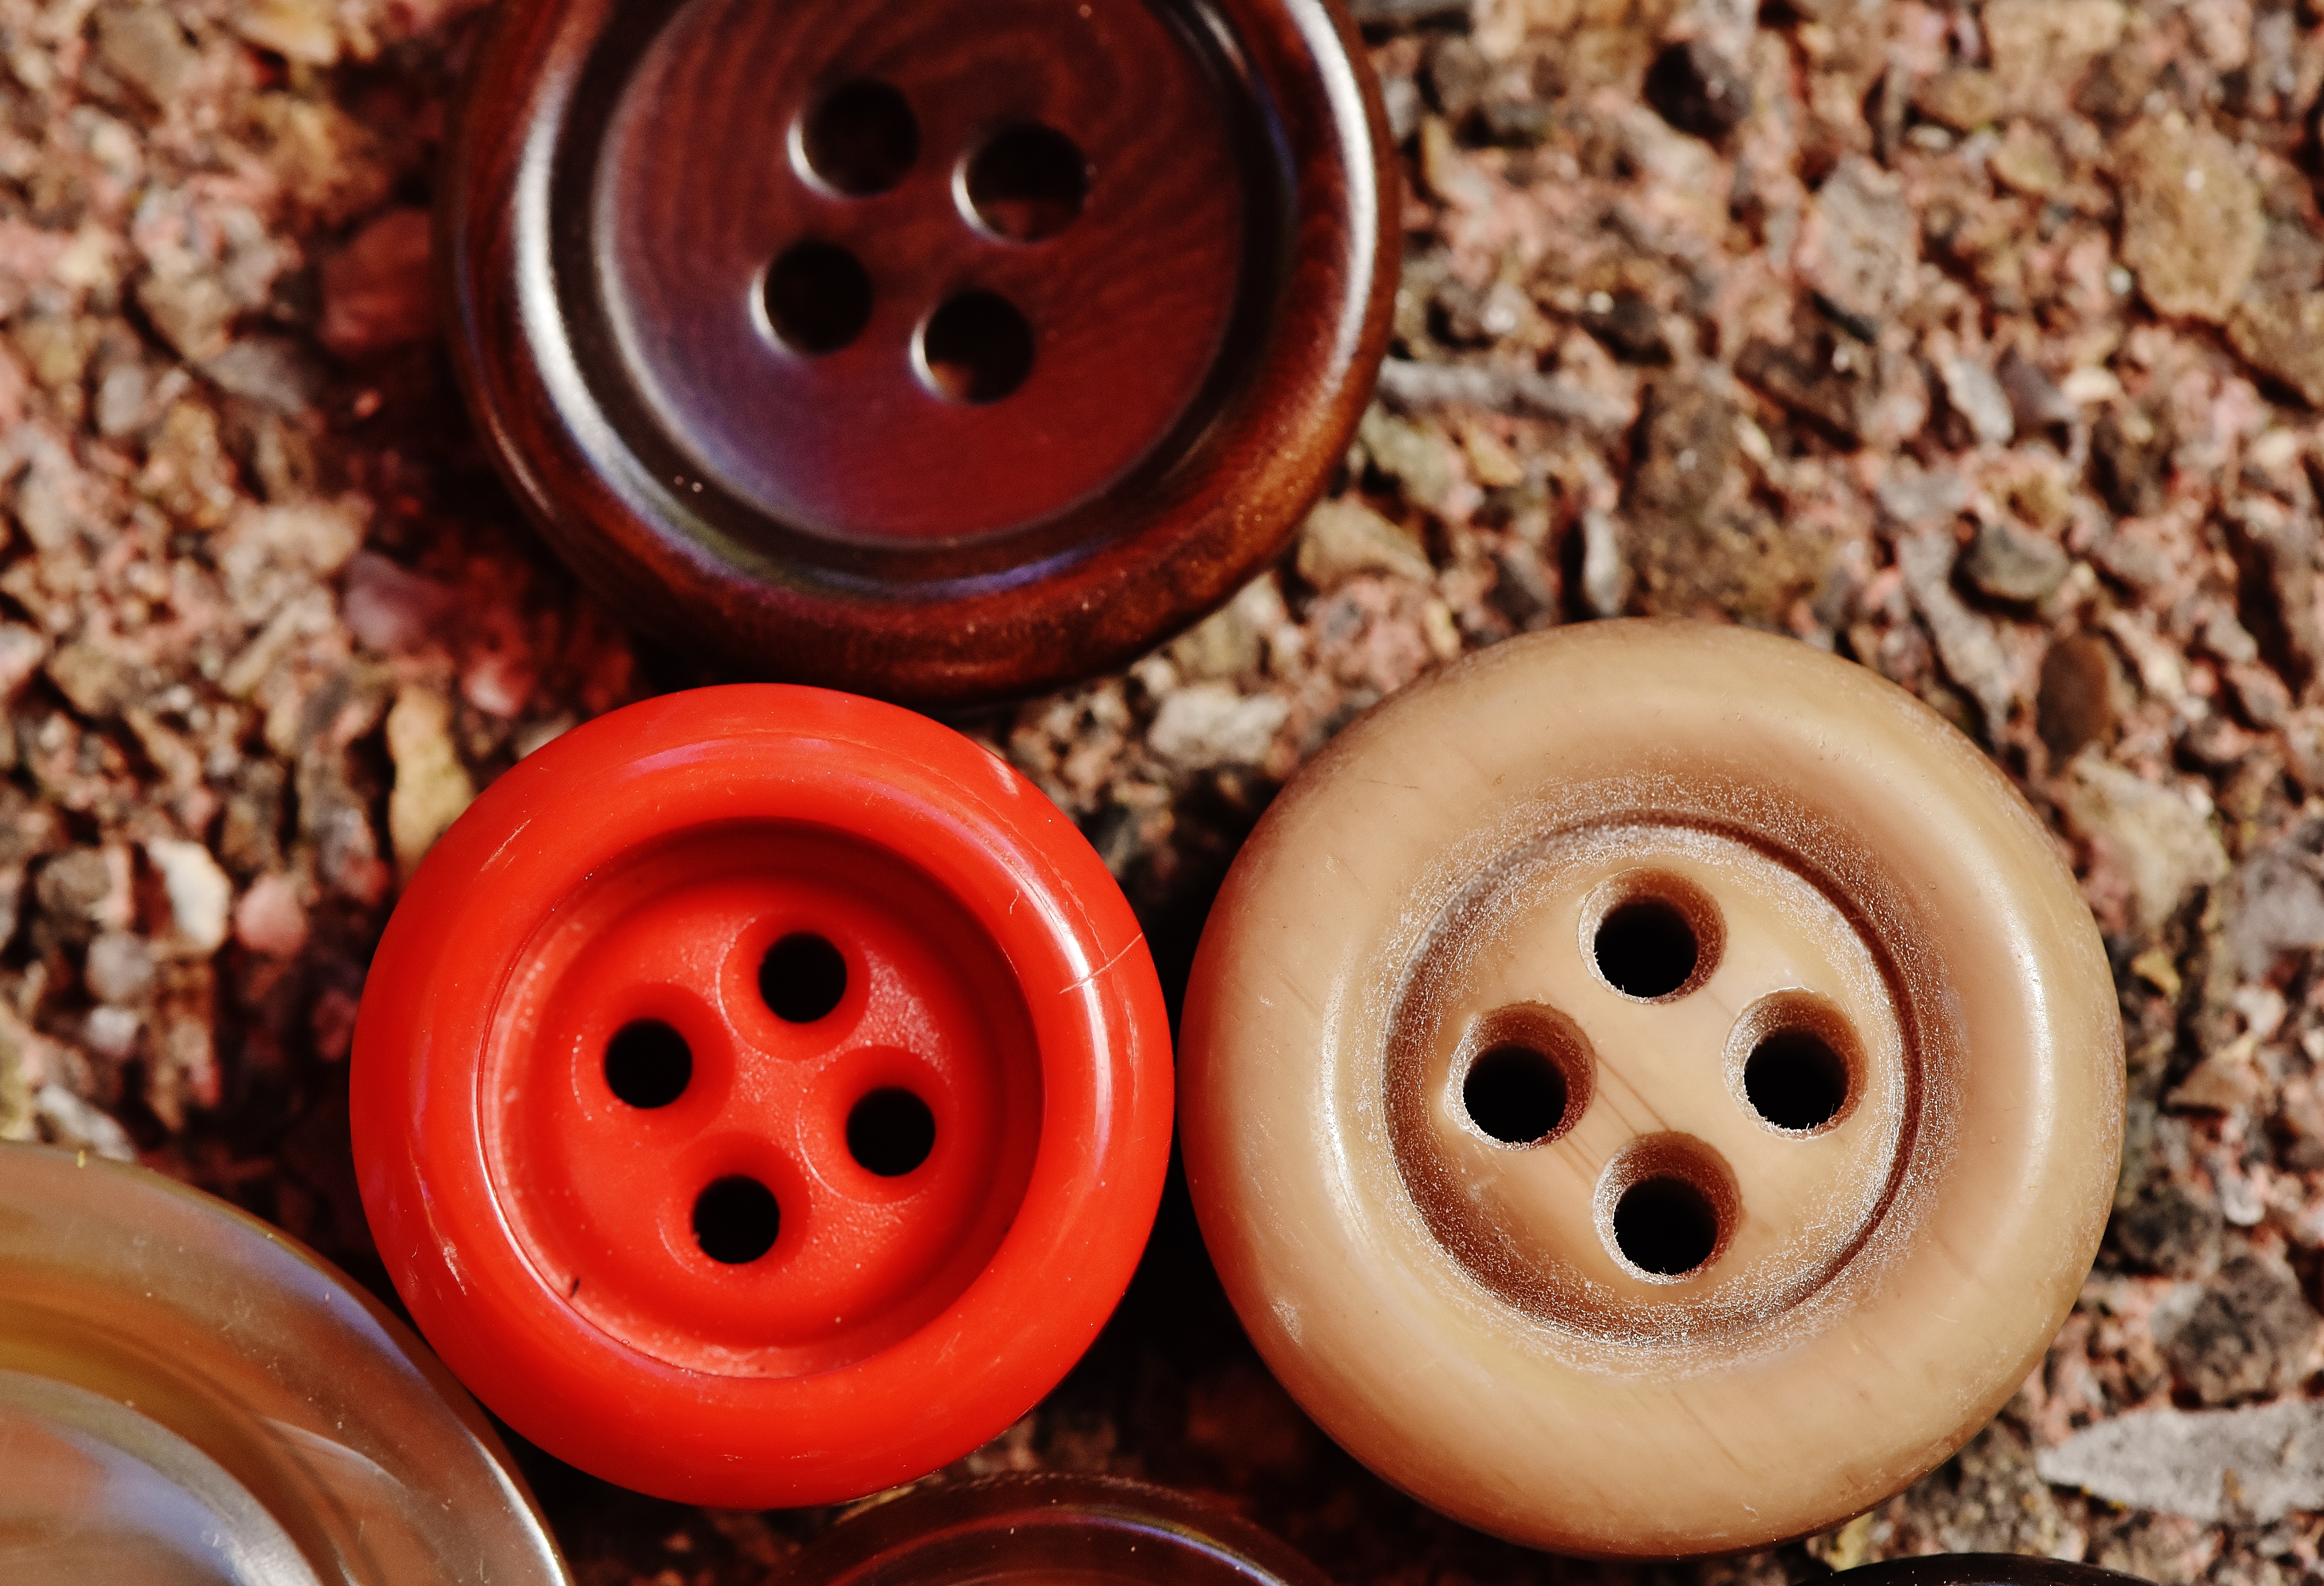
wheel, food, red, color, colorful, close, button, buttons, 4 holes